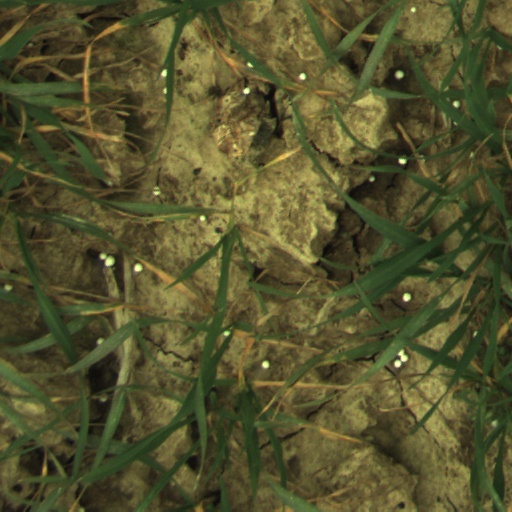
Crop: wheat